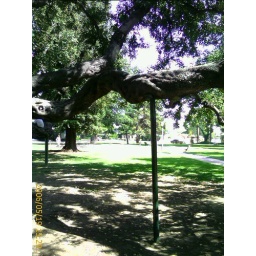
Oldest tree in La Verne leaning on a pole